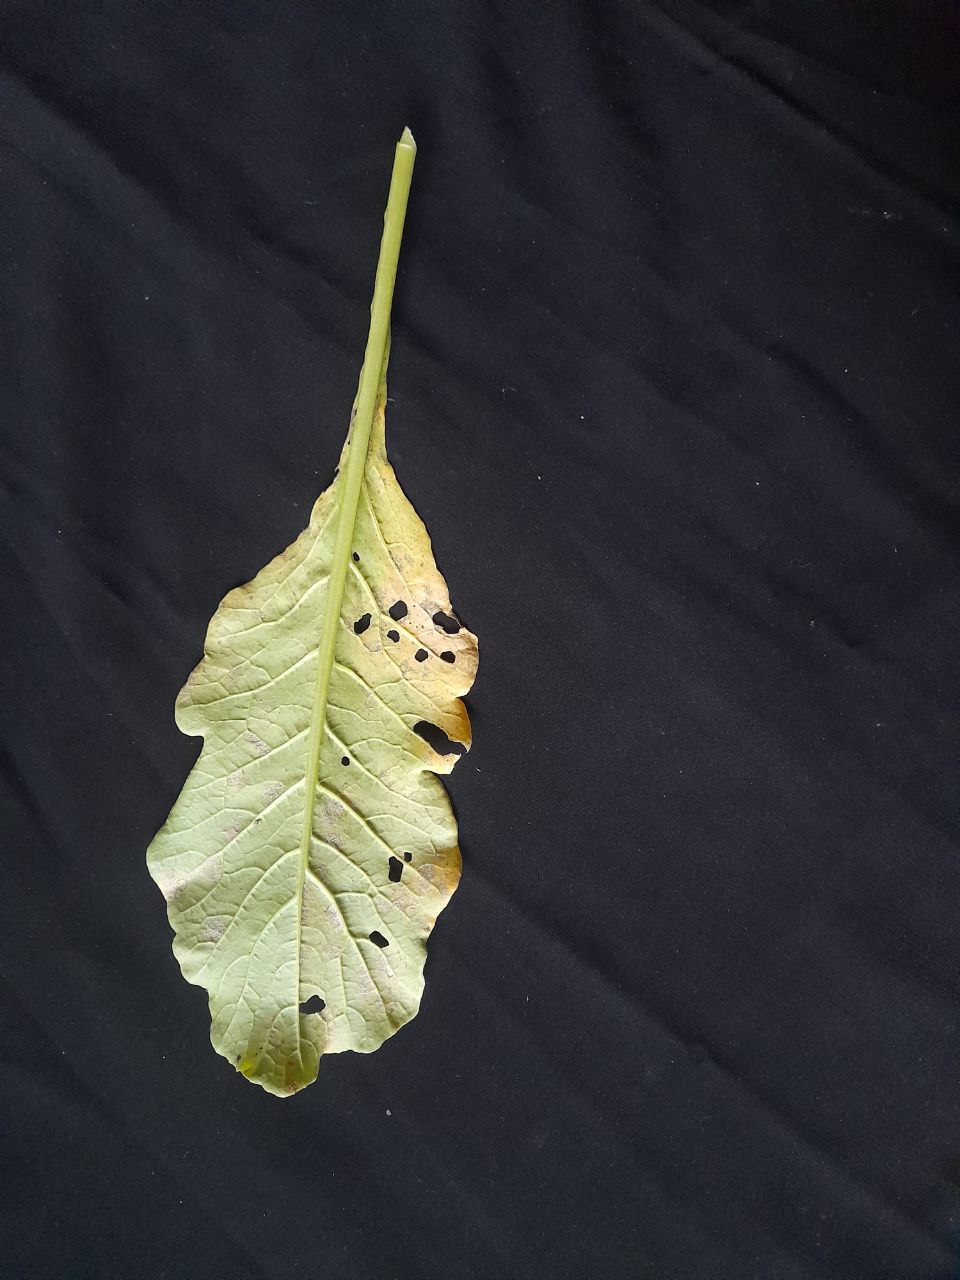
Label: flea beetle